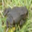
Label: frog